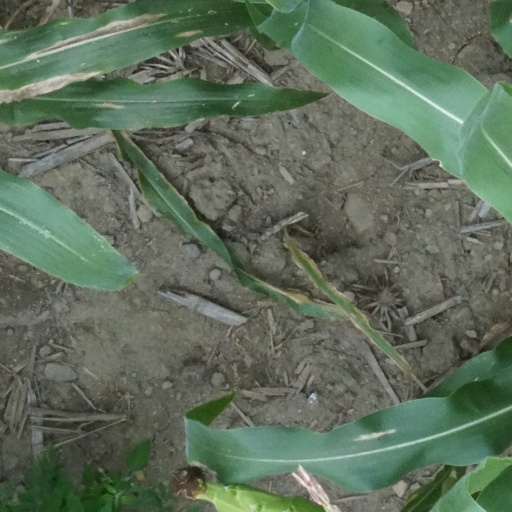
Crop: maize; corn